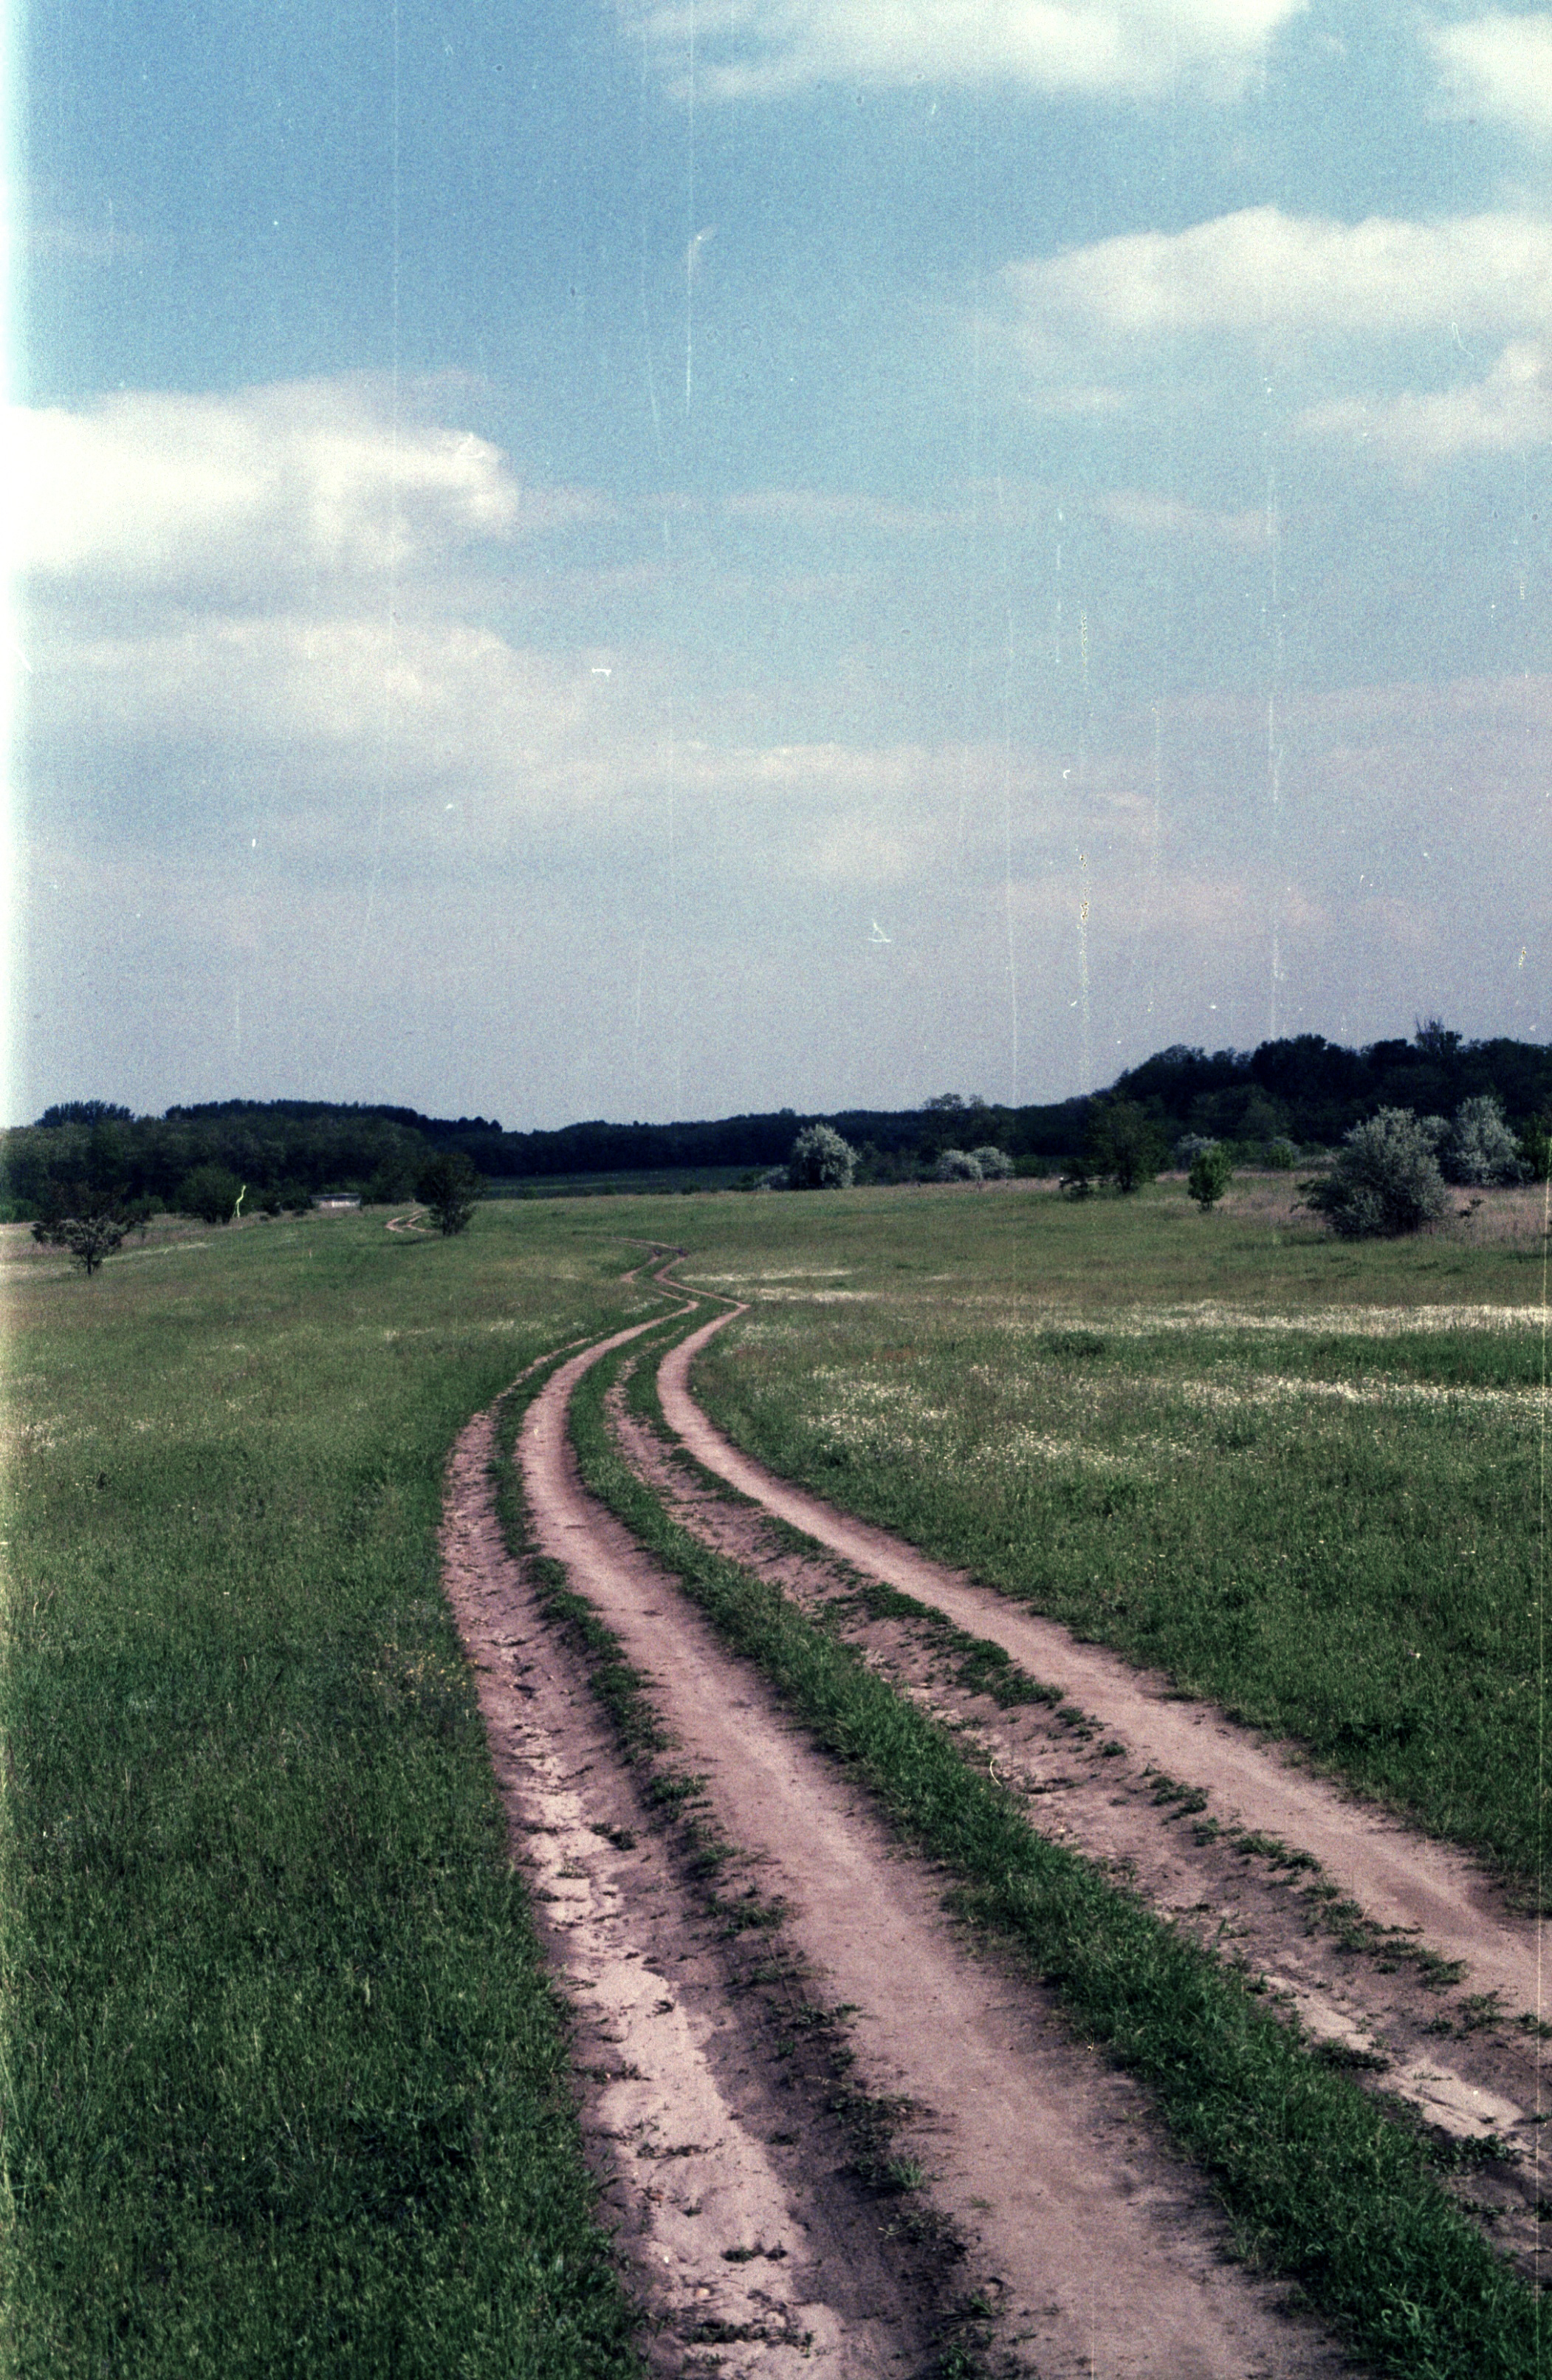
landscape, grass, horizon, cloud, sky, track, road, field, farm, meadow, prairie, morning, hill, highway, wind, dirt road, transport, soil, agriculture, plain, infrastructure, rural area, atmospheric phenomenon, grass family